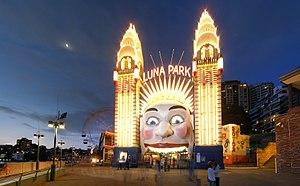
Le Luna Park de Sydney est un parc d'attractions historique situé à Milsons Point, dans la ville de Sydney, en Nouvelle-Galles du Sud, en Australie. Le parc est ouvert depuis 1935 et a connu au fil de ses 70 ans d'existence de nombreux changements au niveau des attractions, comme au niveau de sa direction.